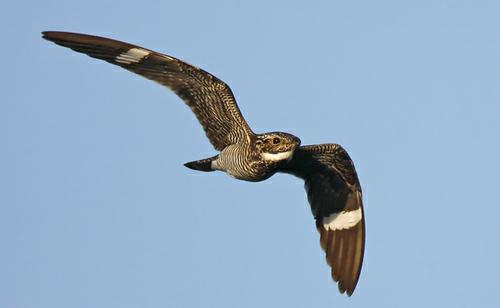
A photo of a nighthawk